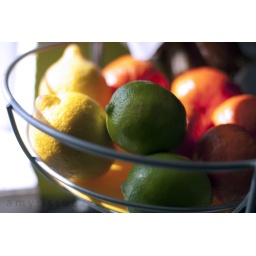
citrus in the kitchen window